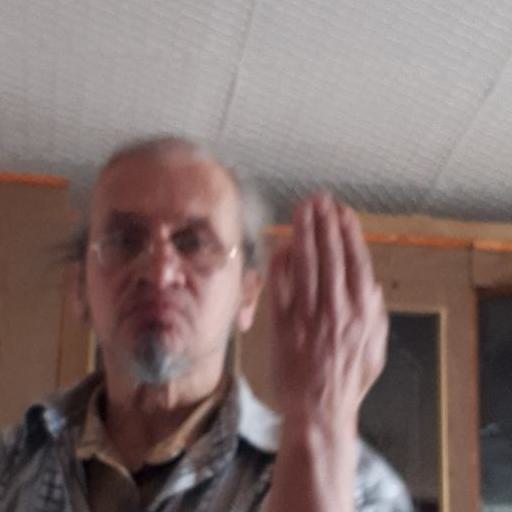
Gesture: stop_inverted